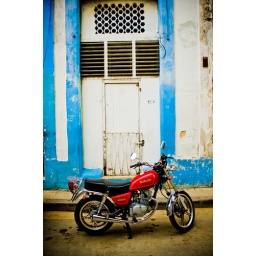
I want this to be mine, parked in front of my awesome blue and white house.